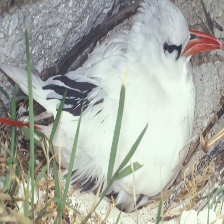
Species: RED BILLED TROPICBIRD
Scientific name: PHAETHON AETHEREU